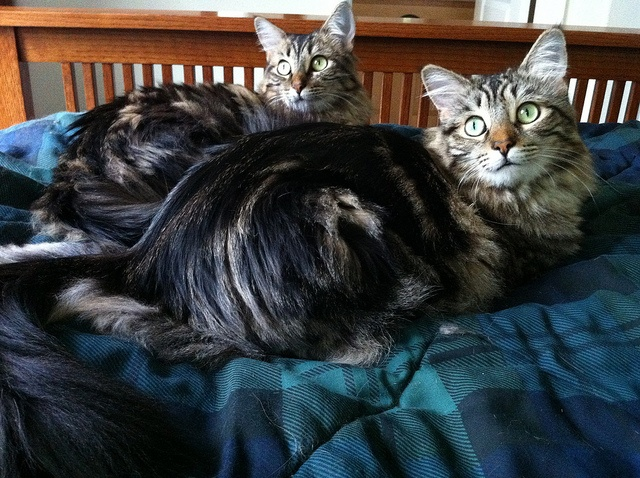
Two cats are laying down on a covered bed, posing for the camera.
two long haired cats laying on a bed beside each other
Two cats are laying on a bed next to each other.
Two similar looking cats are looking the same direction
Two cats with the same fur pattern looking up.